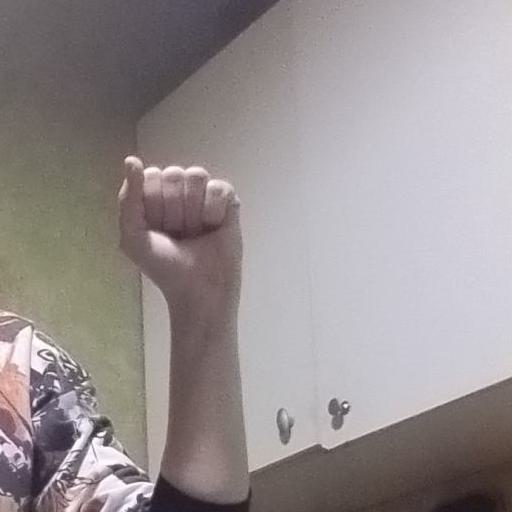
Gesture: fist